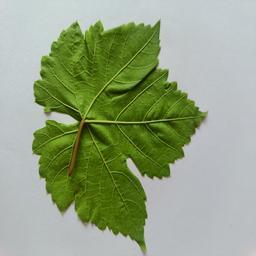
Label: Healthy Leaves